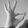
ASL letter: F